Ernst Flügel

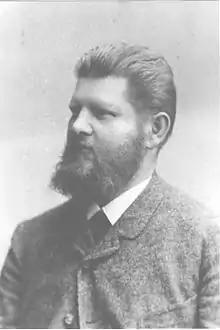

Born in Halle, Ernst Paul Flügel, was a son of Gustav Flügel (1812–1900) and his second wife Henriette "née" Oppermann (1823–1896).